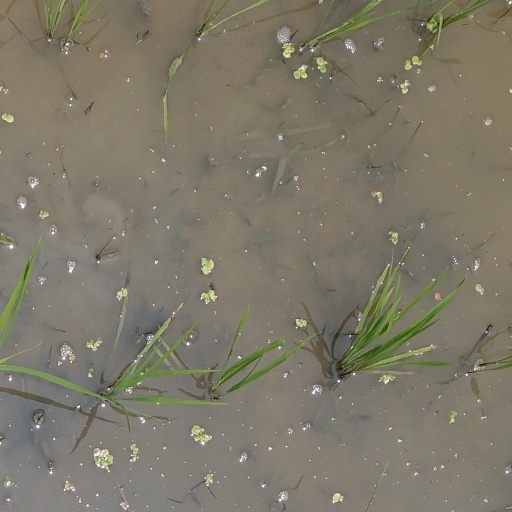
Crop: rice